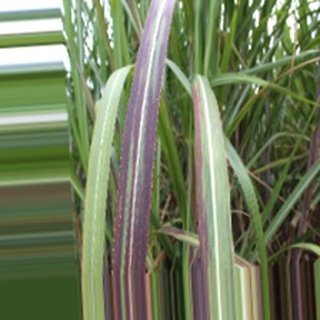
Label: sugarcane_bacterial_blight